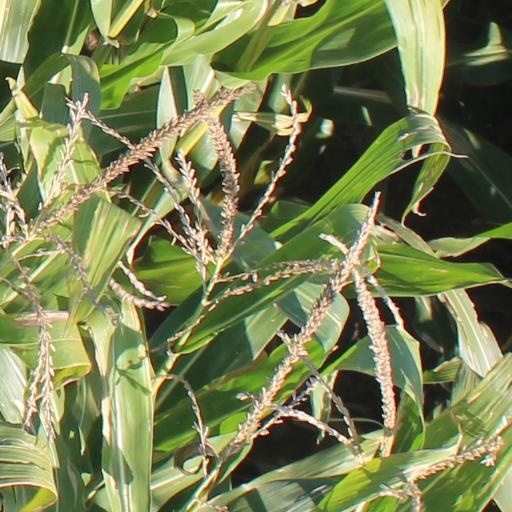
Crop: maize; corn